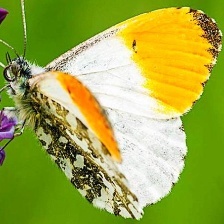
Species: ORANGE TIP
Butterfly family (ImageNet category): cabbage_butterfly